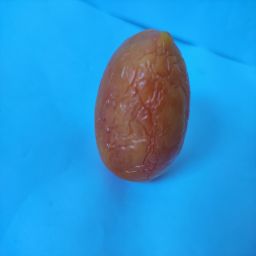
Crop: Tomato
Quality: Old